Fremantle

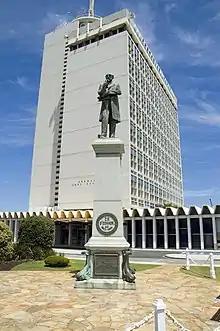
Pietro Porcelli's statue of engineer C. Y. O'Connor, who designed Fremantle Harbour, at Fremantle Port

In 1897, Irish-born engineer C. Y. O'Connor deepened Fremantle Harbour and removed the limestone bar and sand shoals across the entrance to the Swan River, thus rendering Fremantle a serviceable port for commercial shipping. This occurred at the height of the late 19th-century Western Australian gold rush, transforming Fremantle into a capital of trade and gateway for thousands of gold miners to the inland boom towns of Coolgardie, Kalgoorlie and Southern Cross. Camels and their Afghan drivers were familiar sights, and by-laws regulating the driving of camels through the streets of Fremantle were enacted.